Tampoi, Johor

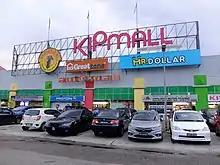
KiPMall Tampoi

The area is accessible by Muafakat Bus route P-203. or Causeway Link (1B, 5B, 51B) from Johor Bahru Sentral railway station.